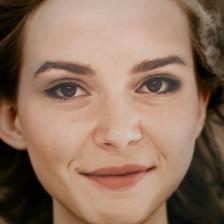
Label: faces